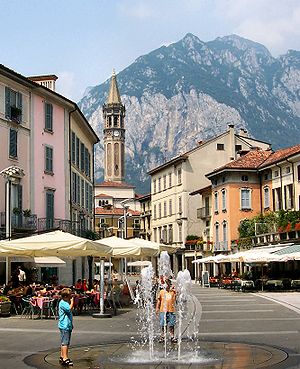
Lecco
Centrum af Lecco
Lecco er en italiensk by og kommune med ca. 47.000 indbyggere i hele kommunen, beliggende i bunden af den østlige gren af Comosøen. Byen er også hovedby i provinsen Lecco.